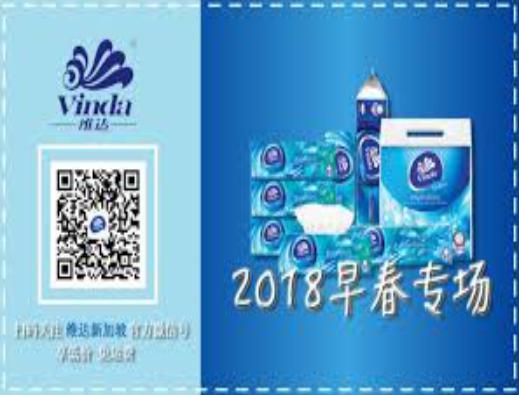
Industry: Necessities